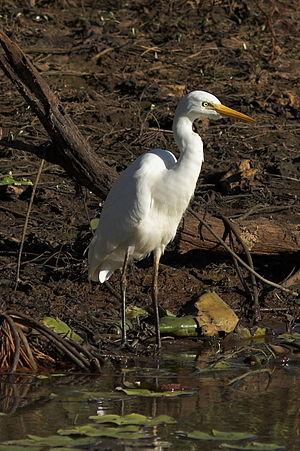
Le Héron intermédiaire, anciennement Aigrette intermédiaire, est une espèce d'oiseaux de la famille des Ardéidés.